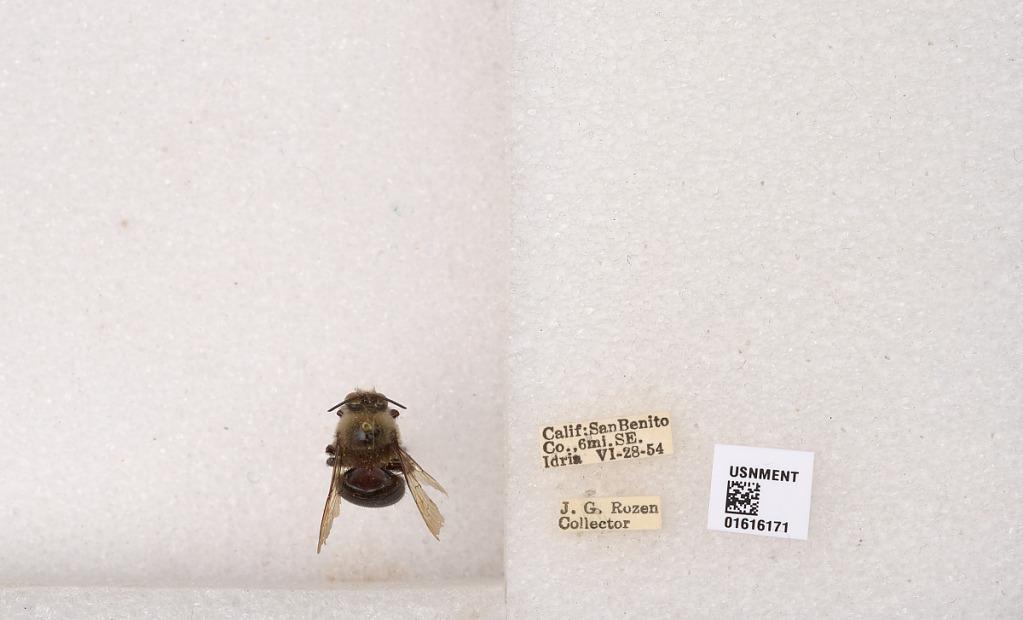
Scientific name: Xylocopa (Notoxylocopa) tabaniformis orpifex Smith
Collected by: J. Rozen
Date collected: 1954-6-28
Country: United States
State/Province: California
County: San Benito
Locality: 6 miles southeast of Idria
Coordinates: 36.3553, -120.598